Cuevas del Becerro

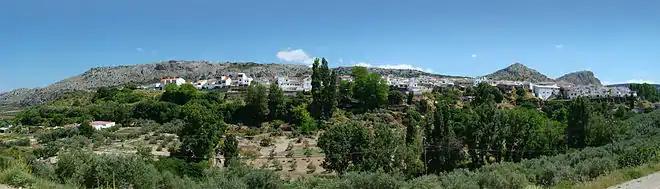
View of Cuevas del Becerro from the A367

Legend has it that the town gets its name from a golden calf that they found in one of its caves, which are currently located on the northern side of the village on the river of the caves. One researcher believes that these caves were used to house sires, where locals brought their cows for cover. This scenario could also be the origin of the name. Everything up until now is mere speculation on the possible origin.